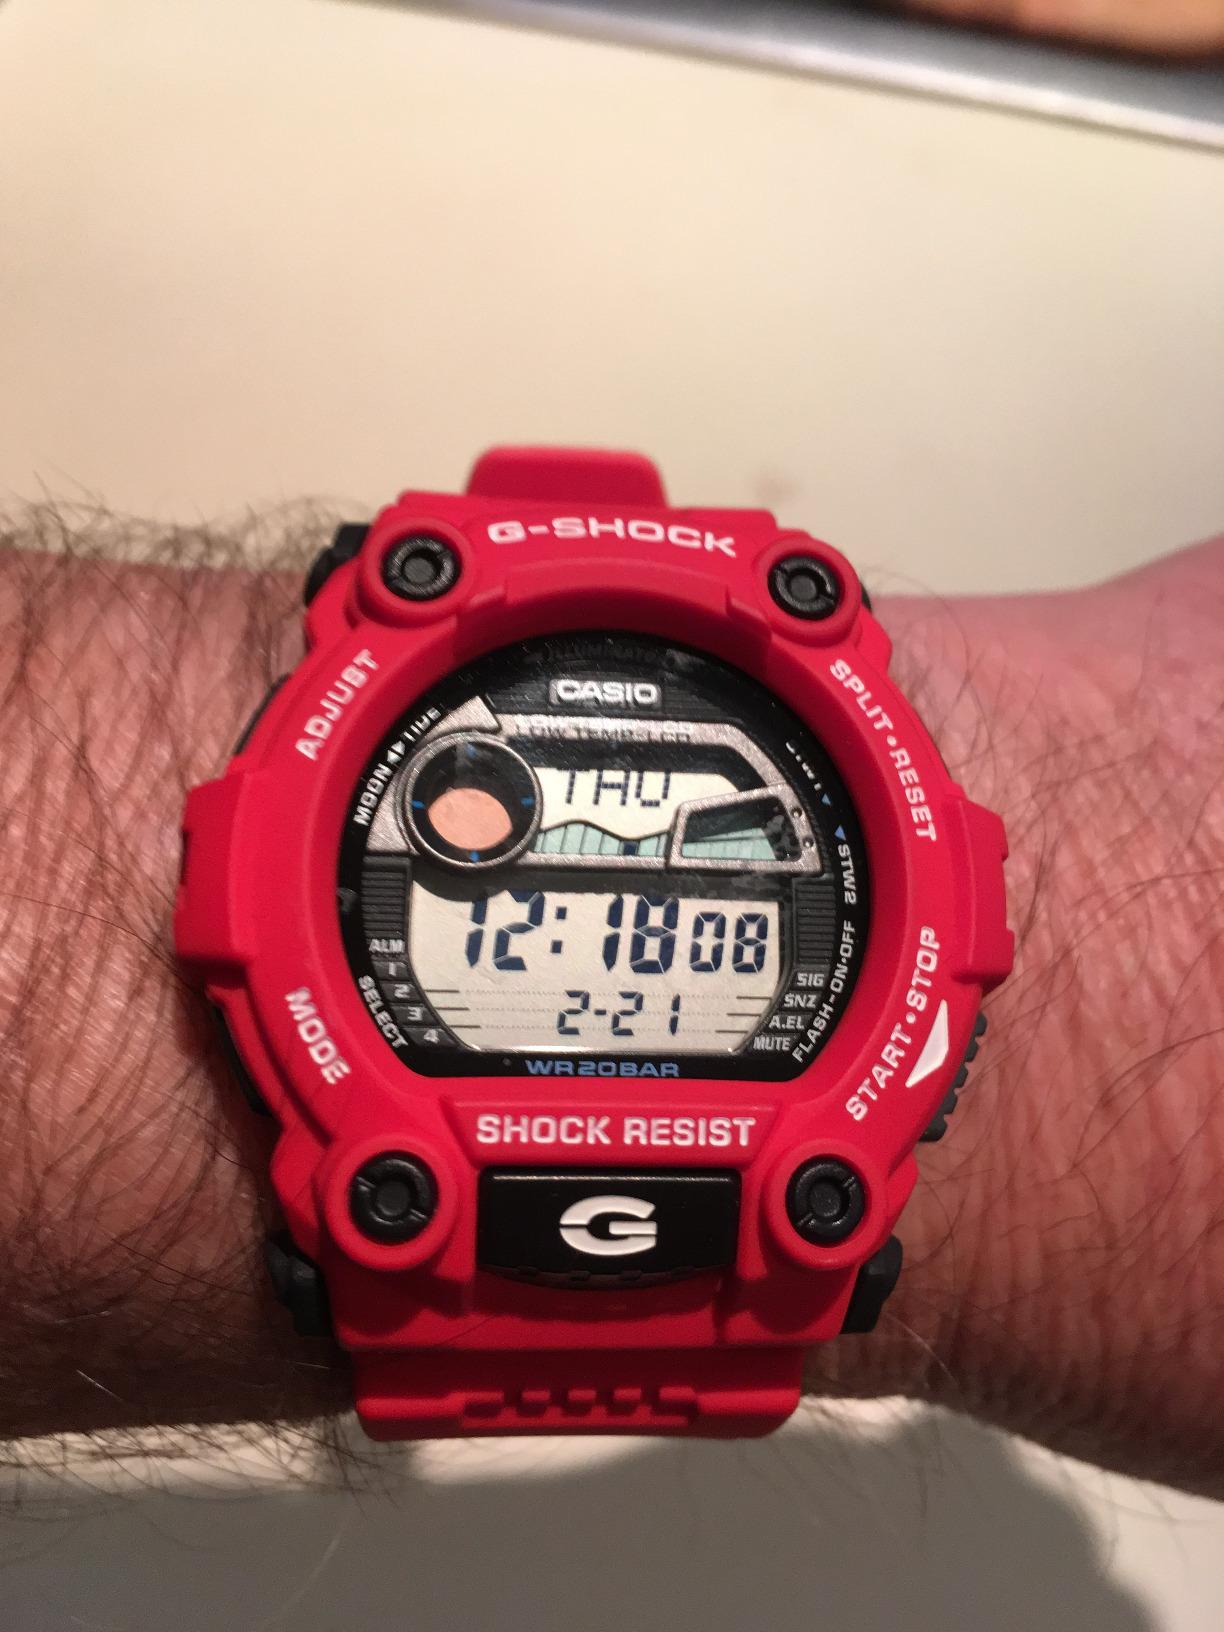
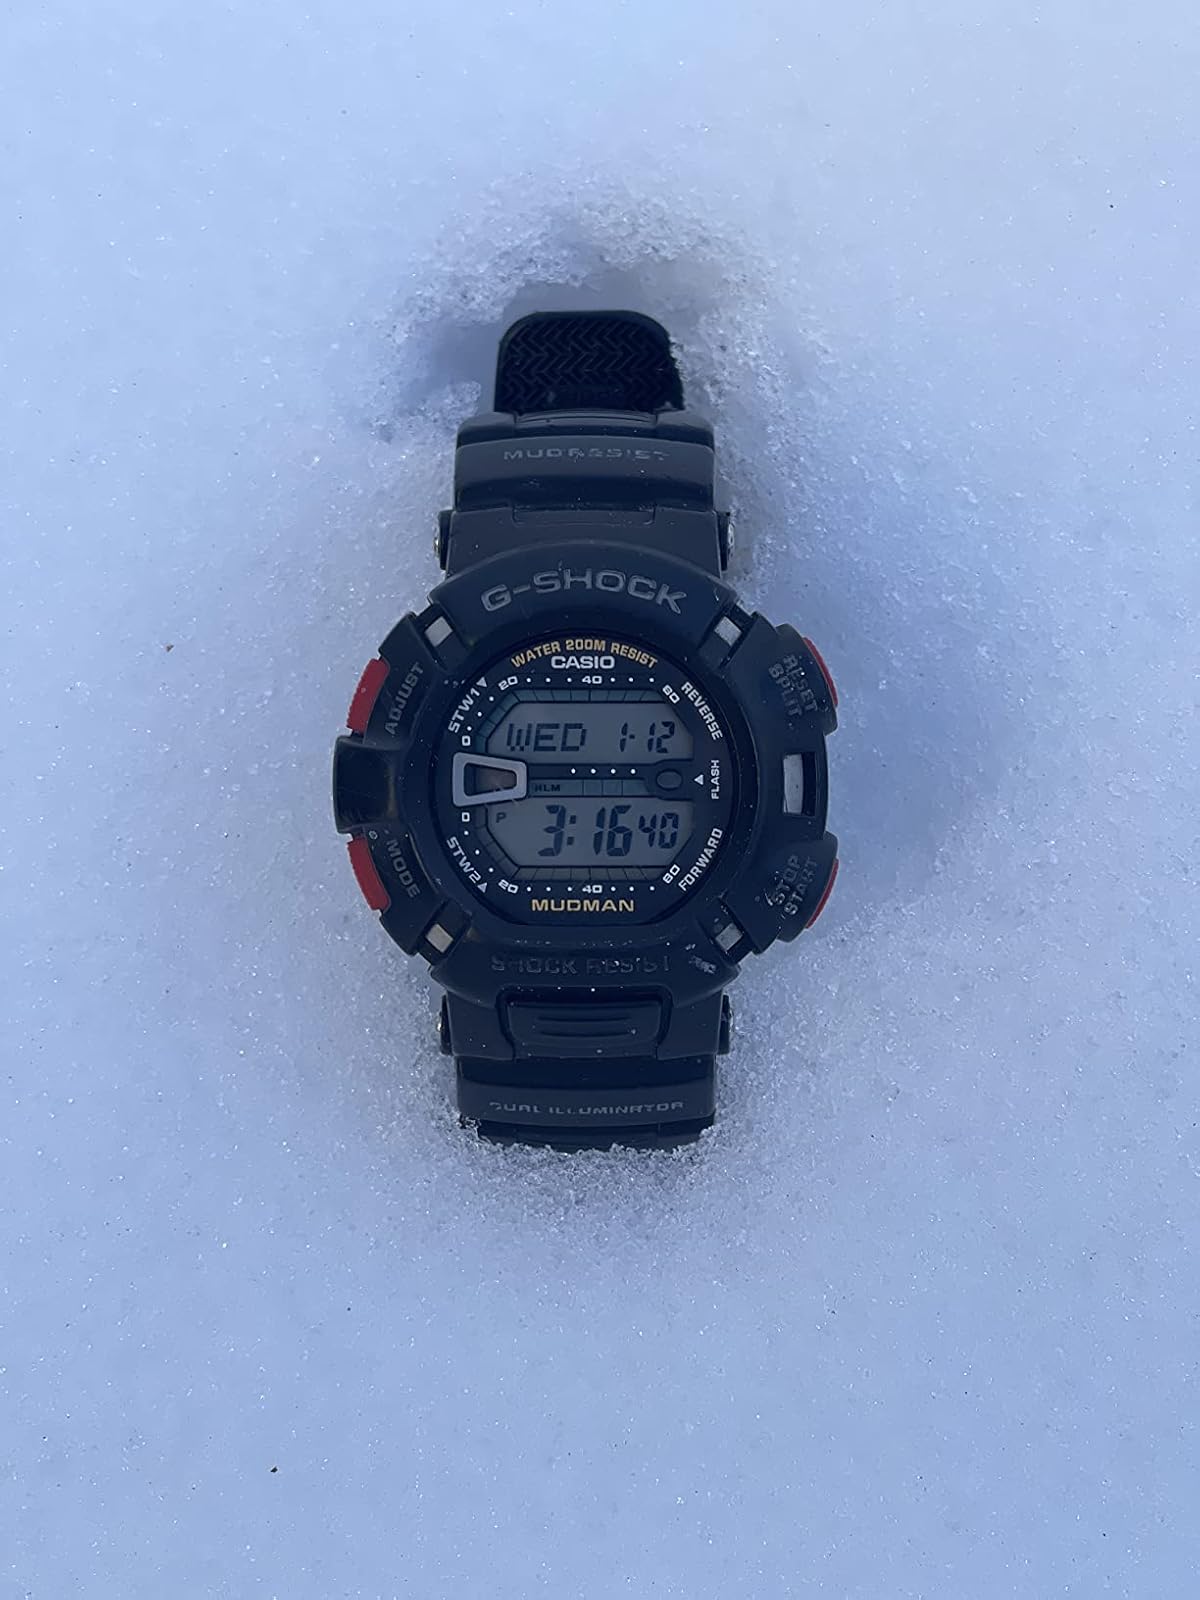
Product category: accessories_watch
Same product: no